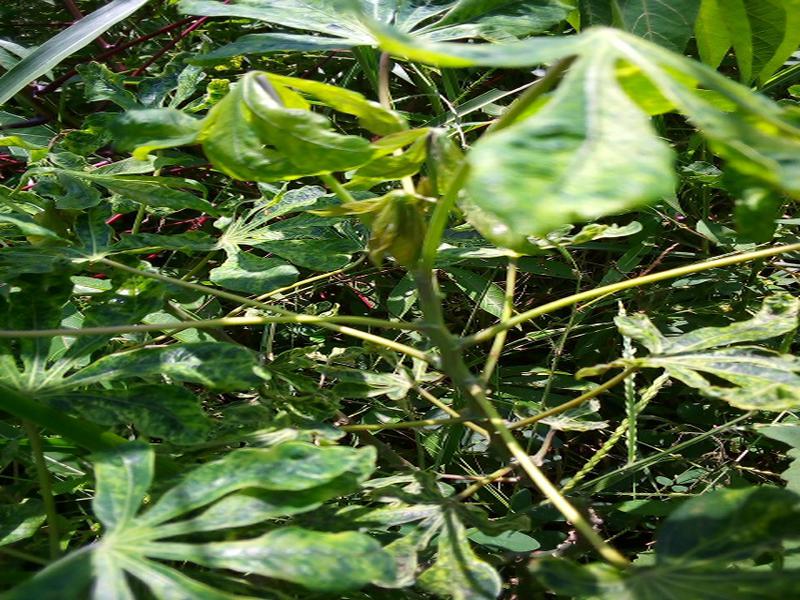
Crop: cassava
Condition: mosaic_disease